Well

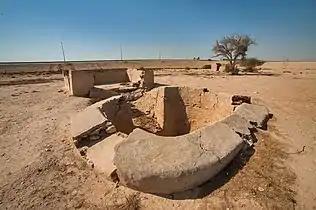
Water well near Simaisma, eastern Qatar

Wood-lined wells are known from the early Neolithic Linear Pottery culture, for example in Ostrov, Czech Republic, dated 5265 BC, Kückhoven (an outlying centre of Erkelenz), dated 5300 BC, and Eythra in Schletz (an outlying centre of Asparn an der Zaya) in Austria, dated 5200 BC.